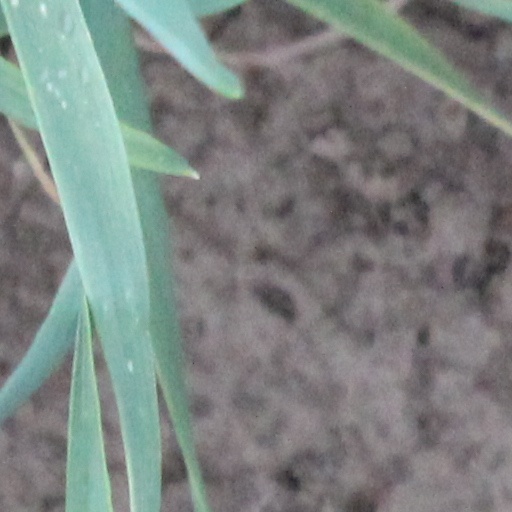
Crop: wheat